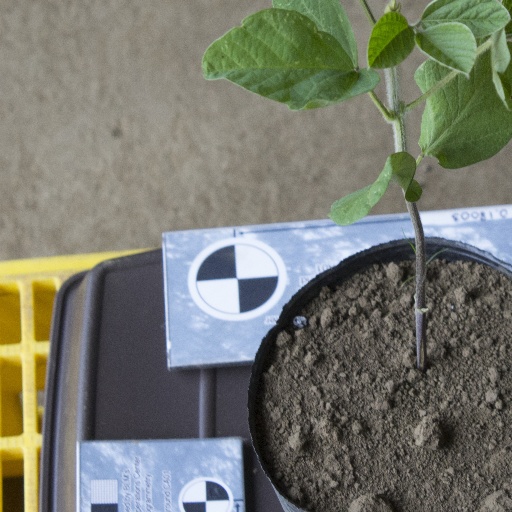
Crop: soybean